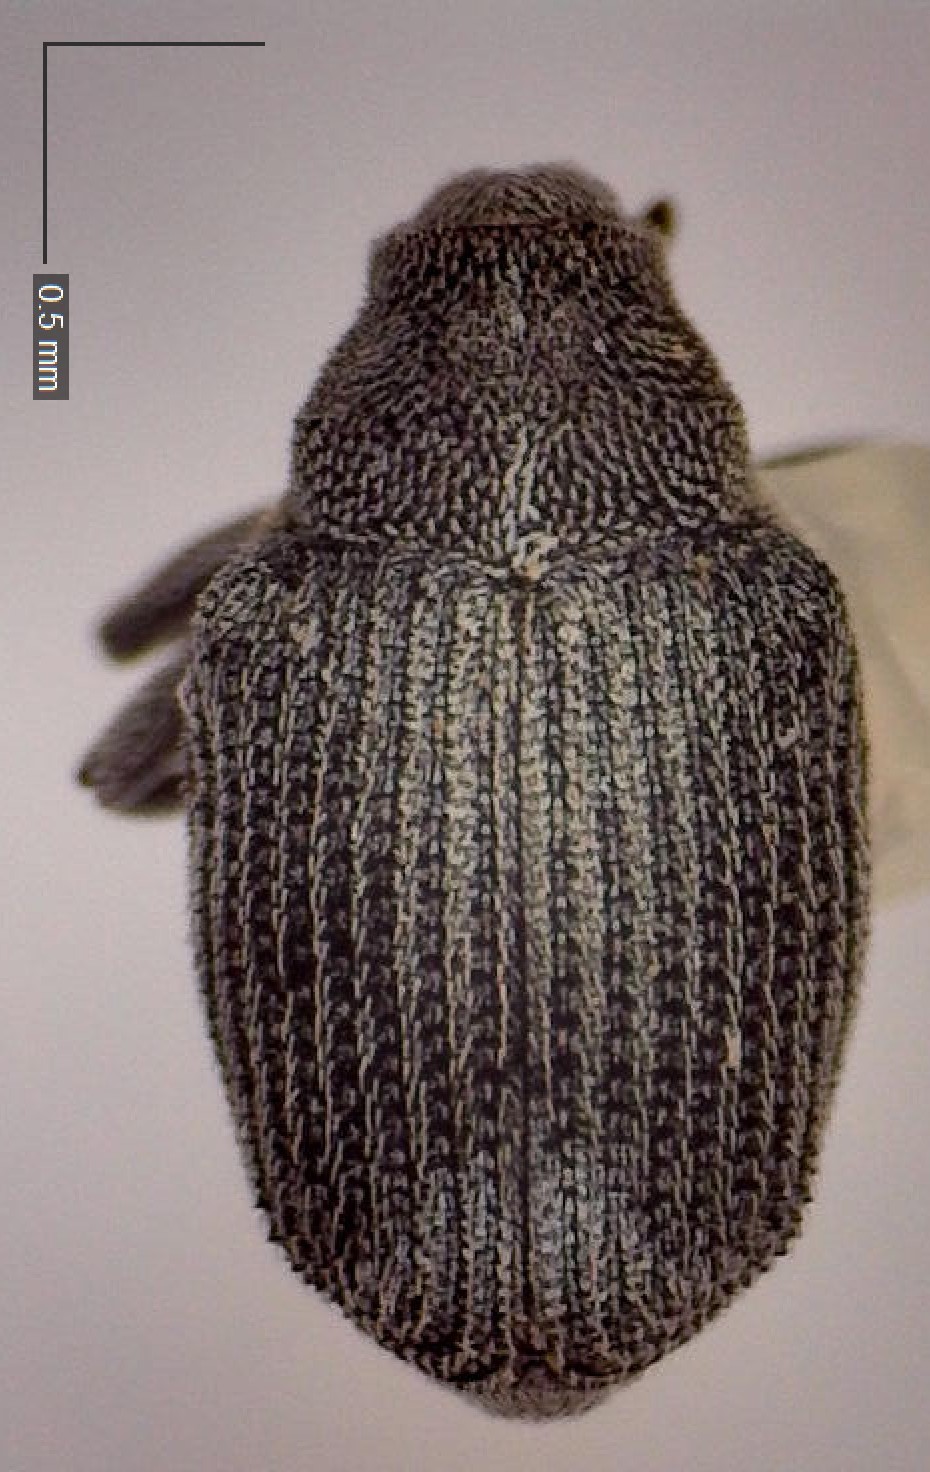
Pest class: Cabbage_seedpod_weevil